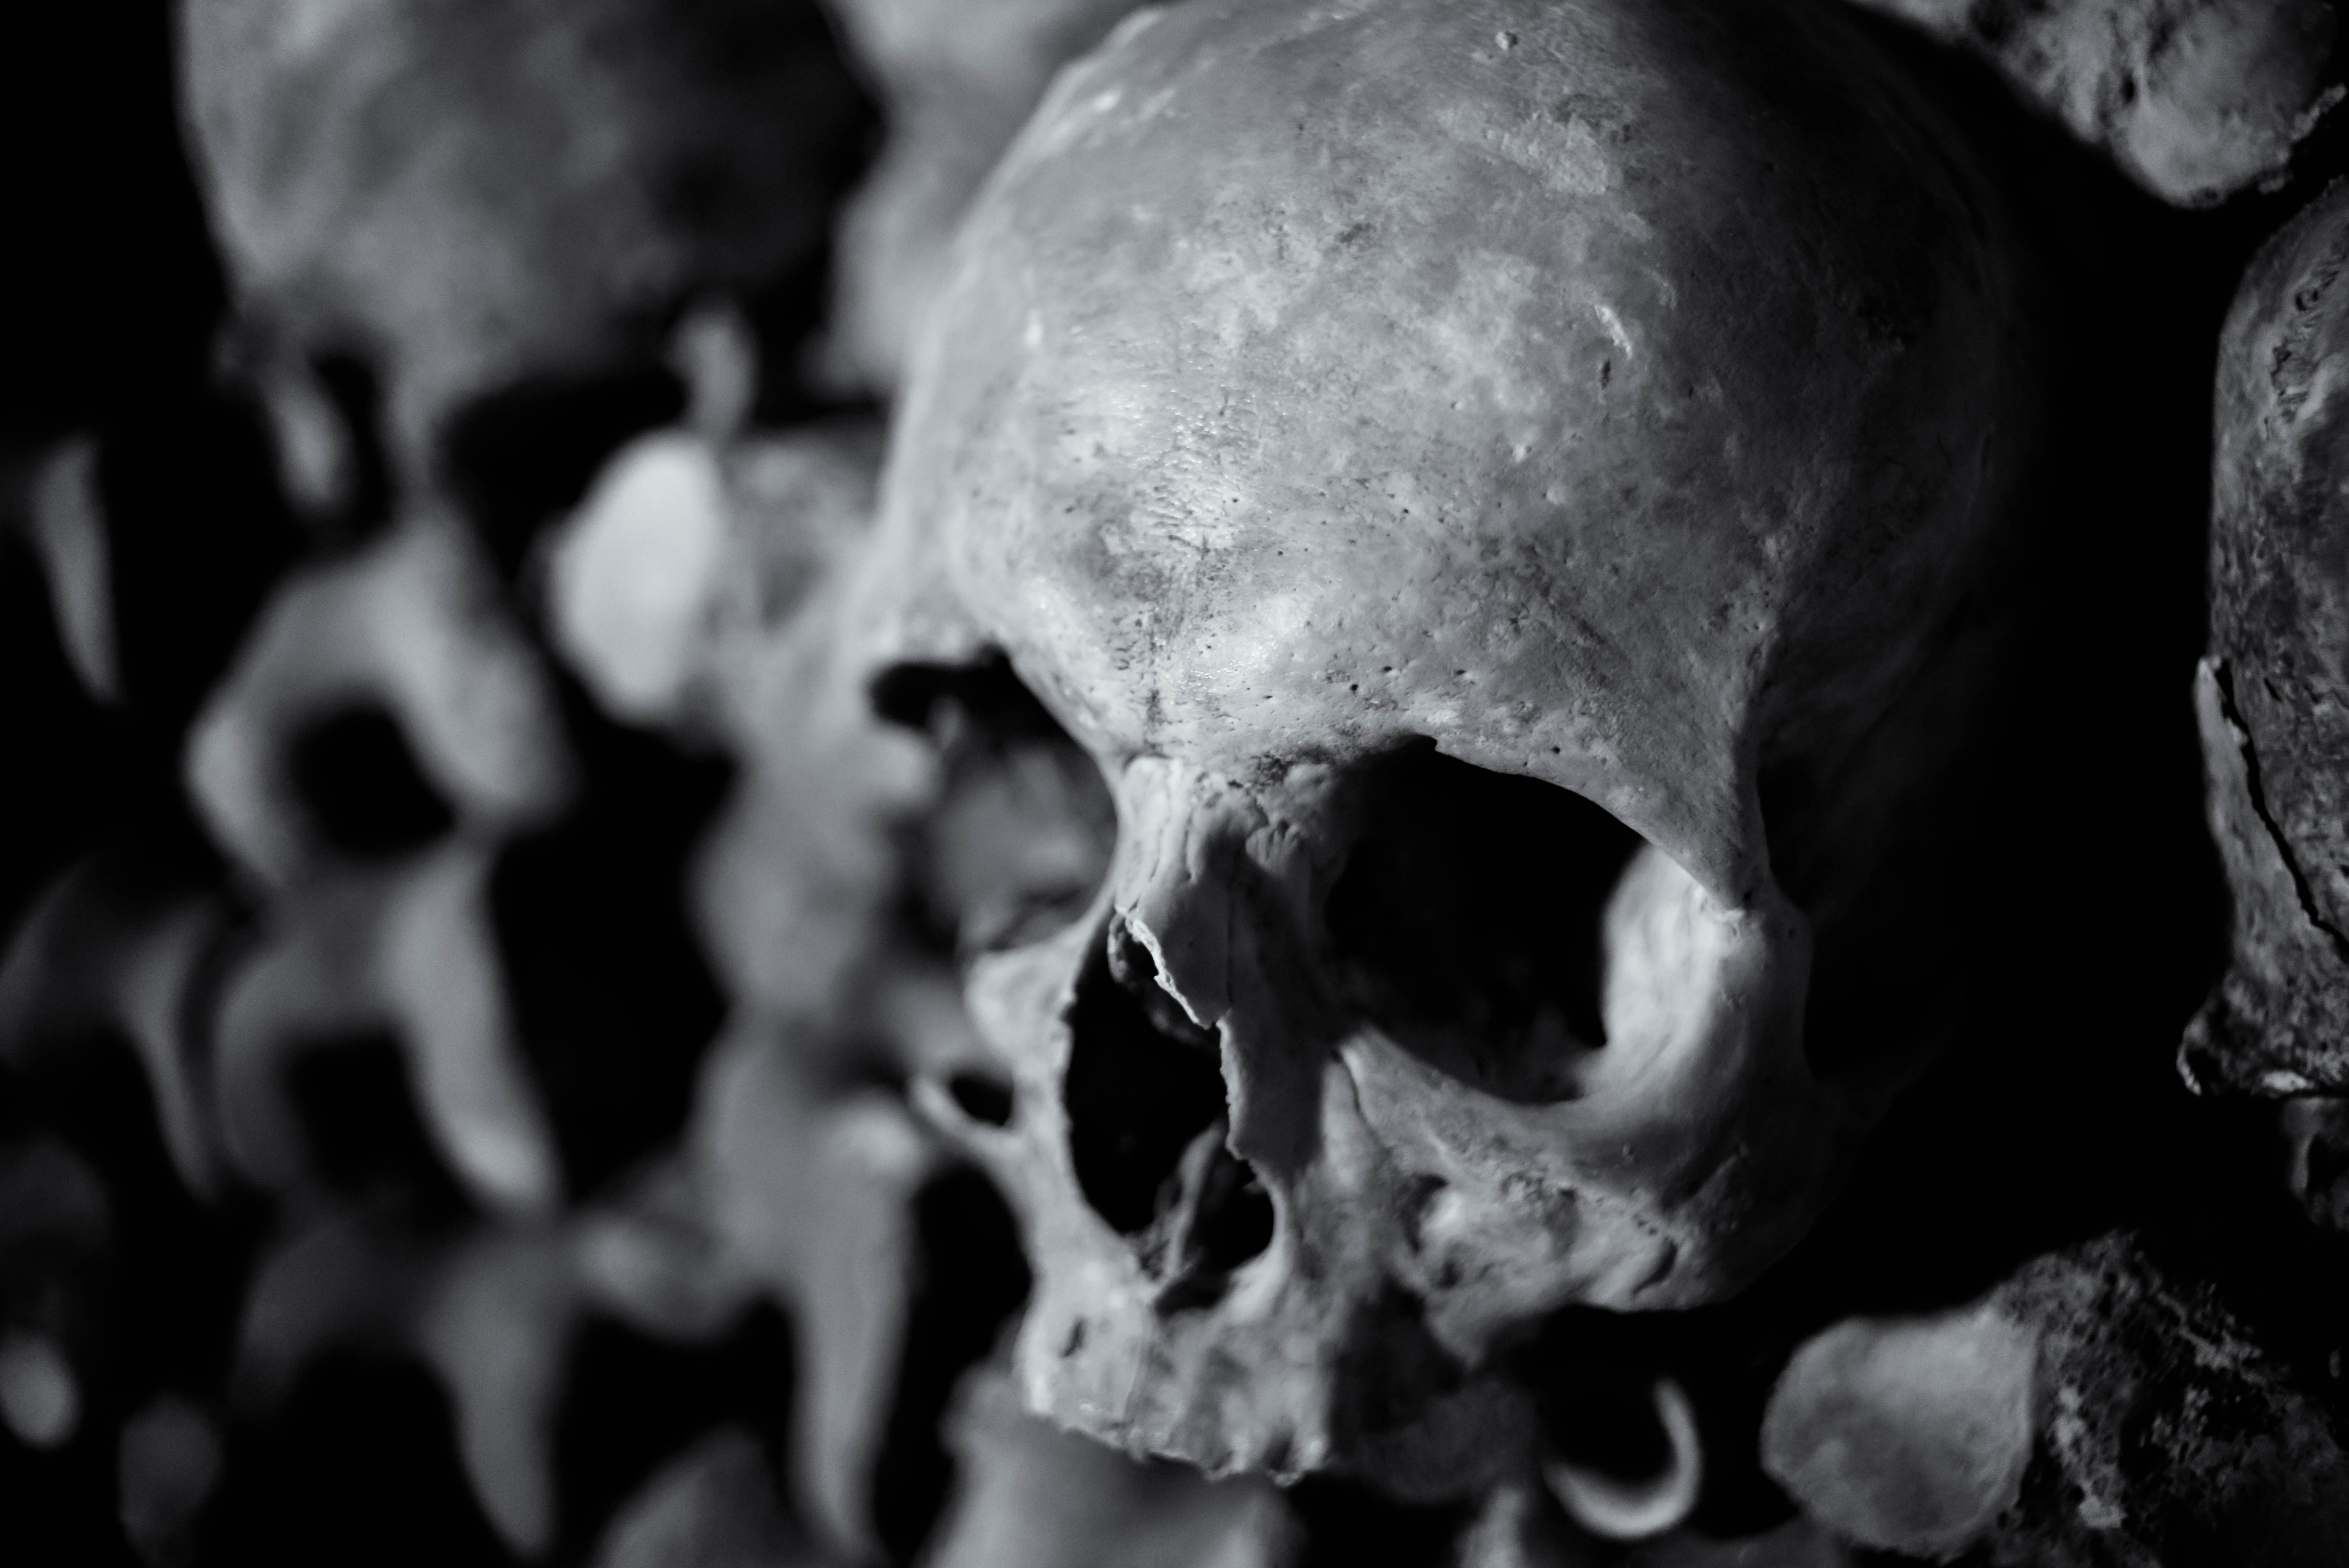
black and white, white, photography, paris, france, darkness, nikon, black, monochrome, skull, bone, close up, places, 2015, head, d750, iledefrance, macro photography, monochrome photography